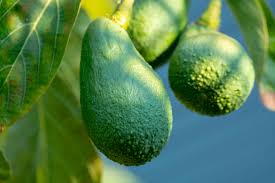
Label: Avocado